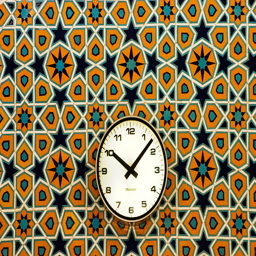
A clock in front of an abstract design.
a clock in the center of a tiled star pattern
A clock mounted to an orange and blue wall.
A clock on a busy brown and white background.
A clock on a brightly colored and patterned tile wall.